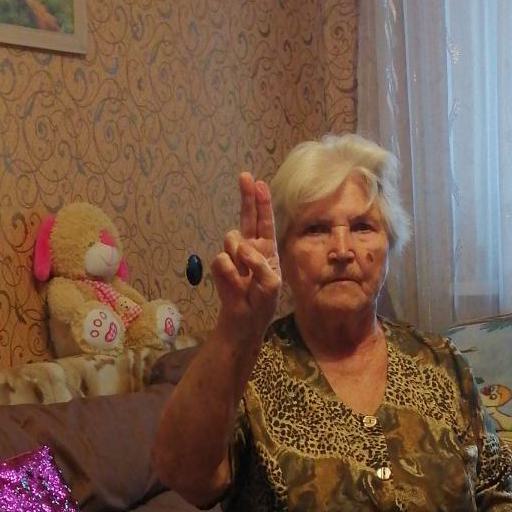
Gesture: two_up